Comiso

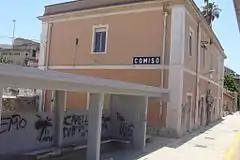
Comiso station building in 2009

Comiso is connected to the nearby towns and cities by bus service and has a railway station, which lies on the Syracuse- Ragusa - Gela- Canicattì - Caltanissetta line. The train journey to Ragusa is 30 minutes, to Syracuse 2 hours 30 minutes, to Licata 1 hour and to Caltanissetta Xirbi 2 hours 17 minutes.